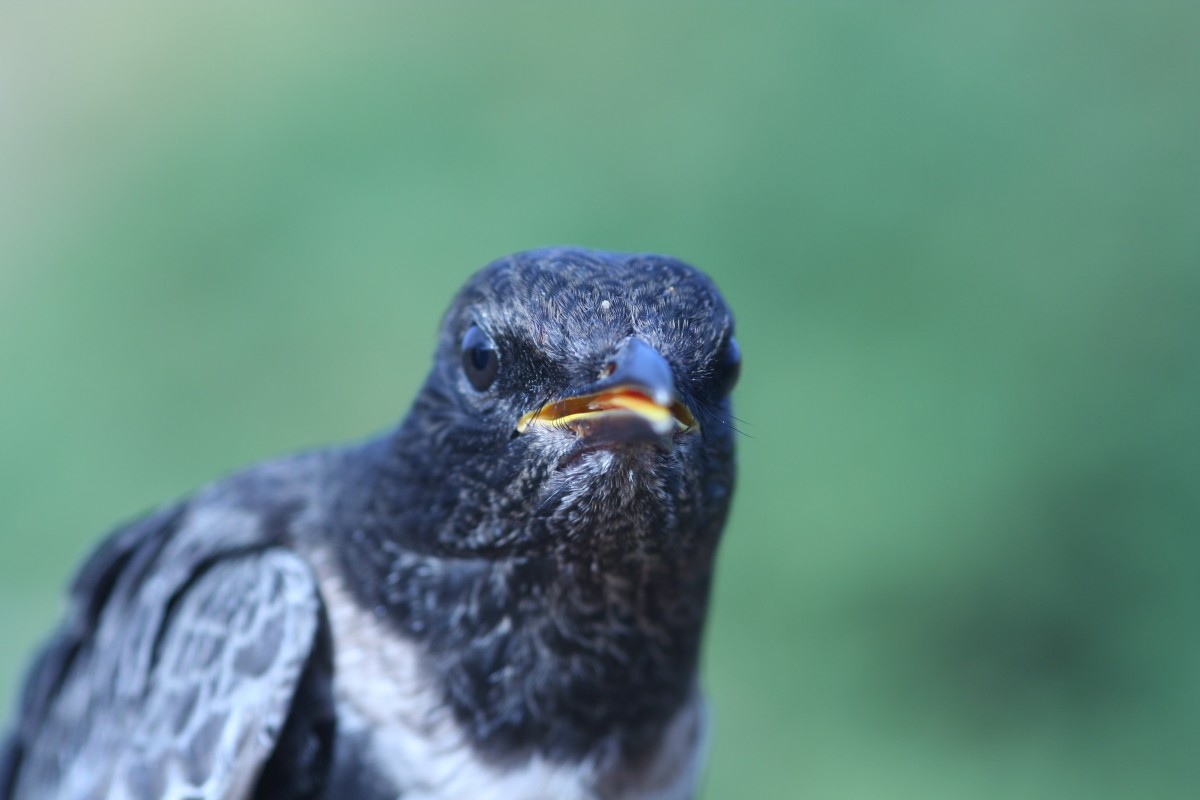
Tags: beak, fauna, close up, vertebrate, blackbird, perching bird